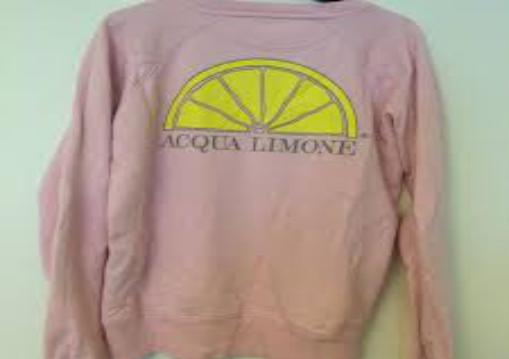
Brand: Acqua Limone
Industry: Clothes